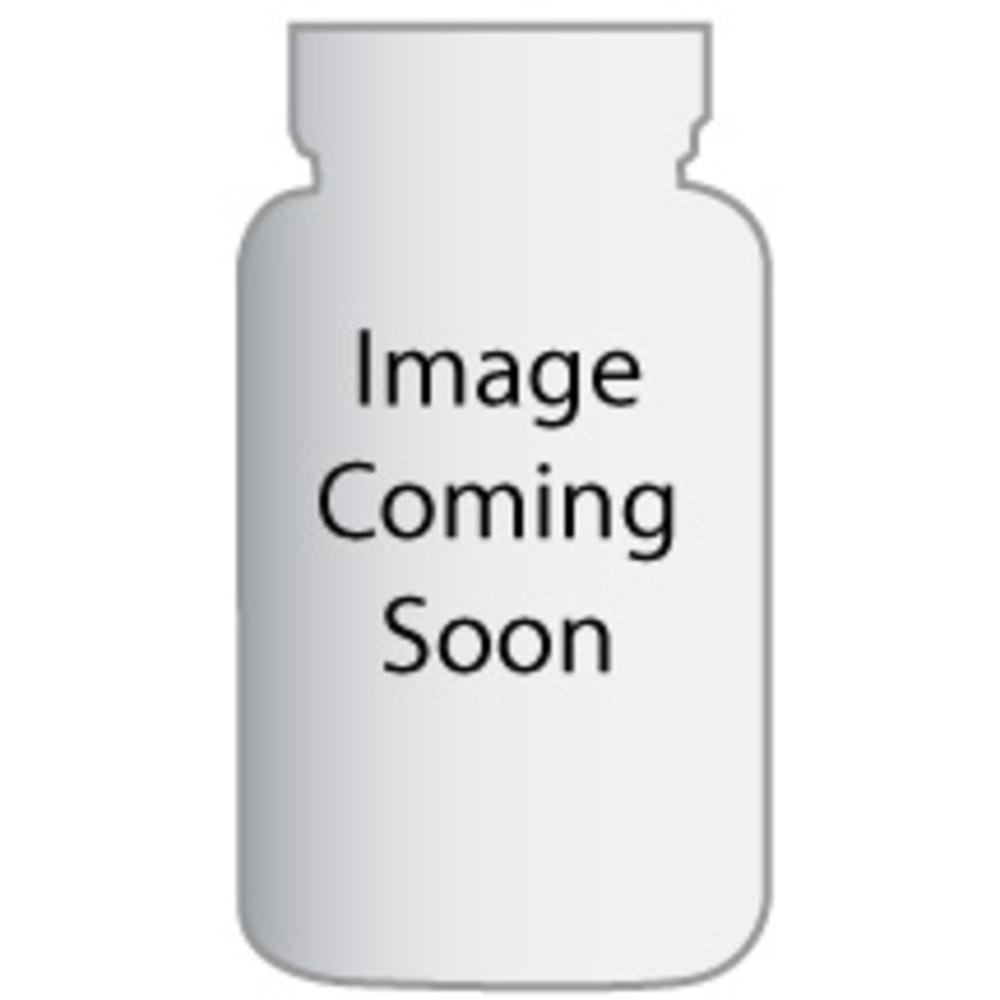
Item Name: Rigoni di Asiago, Mielbio Italian Honey, Acacia,LIMITED QUANTITY (6 Pack x 10.58oz)
Bullet Point 1: USDA Organic, Non-GMO
Bullet Point 2: Vegan Certified
Bullet Point 3: Gluten Free
Bullet Point 4: Kosher Certified Star-K
Bullet Point 5: Made in Italy
Product Description: Rigoni Honey Acacia 10.58 Oz (Pack of 6)<p>(Note: This Product Description Is Informational Only. Always Check The Actual Product Label In Your Possession For The Most Accurate Ingredient Information Before Use. For Any Health Or Dietary Related Matter Always Consult Your Doctor Before Use.)</p>UPC: 652642007109 U
Value: 63.48
Unit: ounce

Price: 18.89